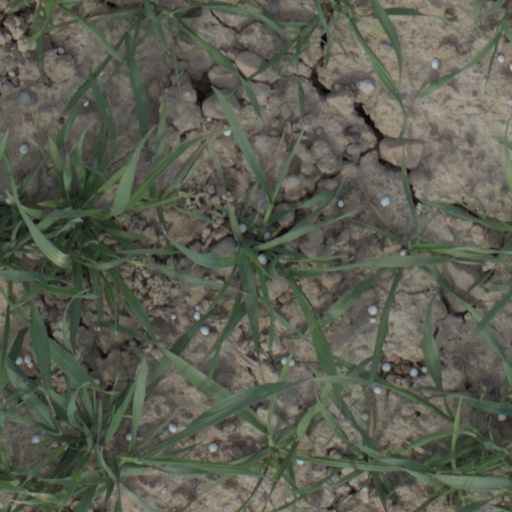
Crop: wheat